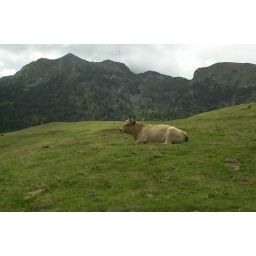
Nice cow in nice mountain scenery.